Nonlinear dimensionality reduction

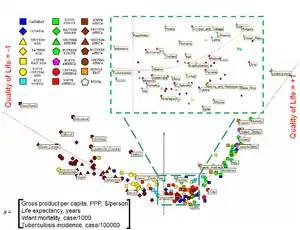
Application of principal curves: Nonlinear quality of life index. Points represent data of the UN 171 countries in 4-dimensional space formed by the values of 4 indicators: gross product per capita, life expectancy, infant mortality, tuberculosis incidence. Different forms and colors correspond to various geographical locations. Red bold line represents the principal curve, approximating the dataset. This principal curve was produced by the method of elastic map.

Principal curves and manifolds give the natural geometric framework for nonlinear dimensionality reduction and extend the geometric interpretation of PCA by explicitly constructing an embedded manifold, and by encoding using standard geometric projection onto the manifold. This approach was originally proposed by Trevor Hastie in his 1984 thesis, which he formally introduced in 1989. This idea has been explored further by many authors.